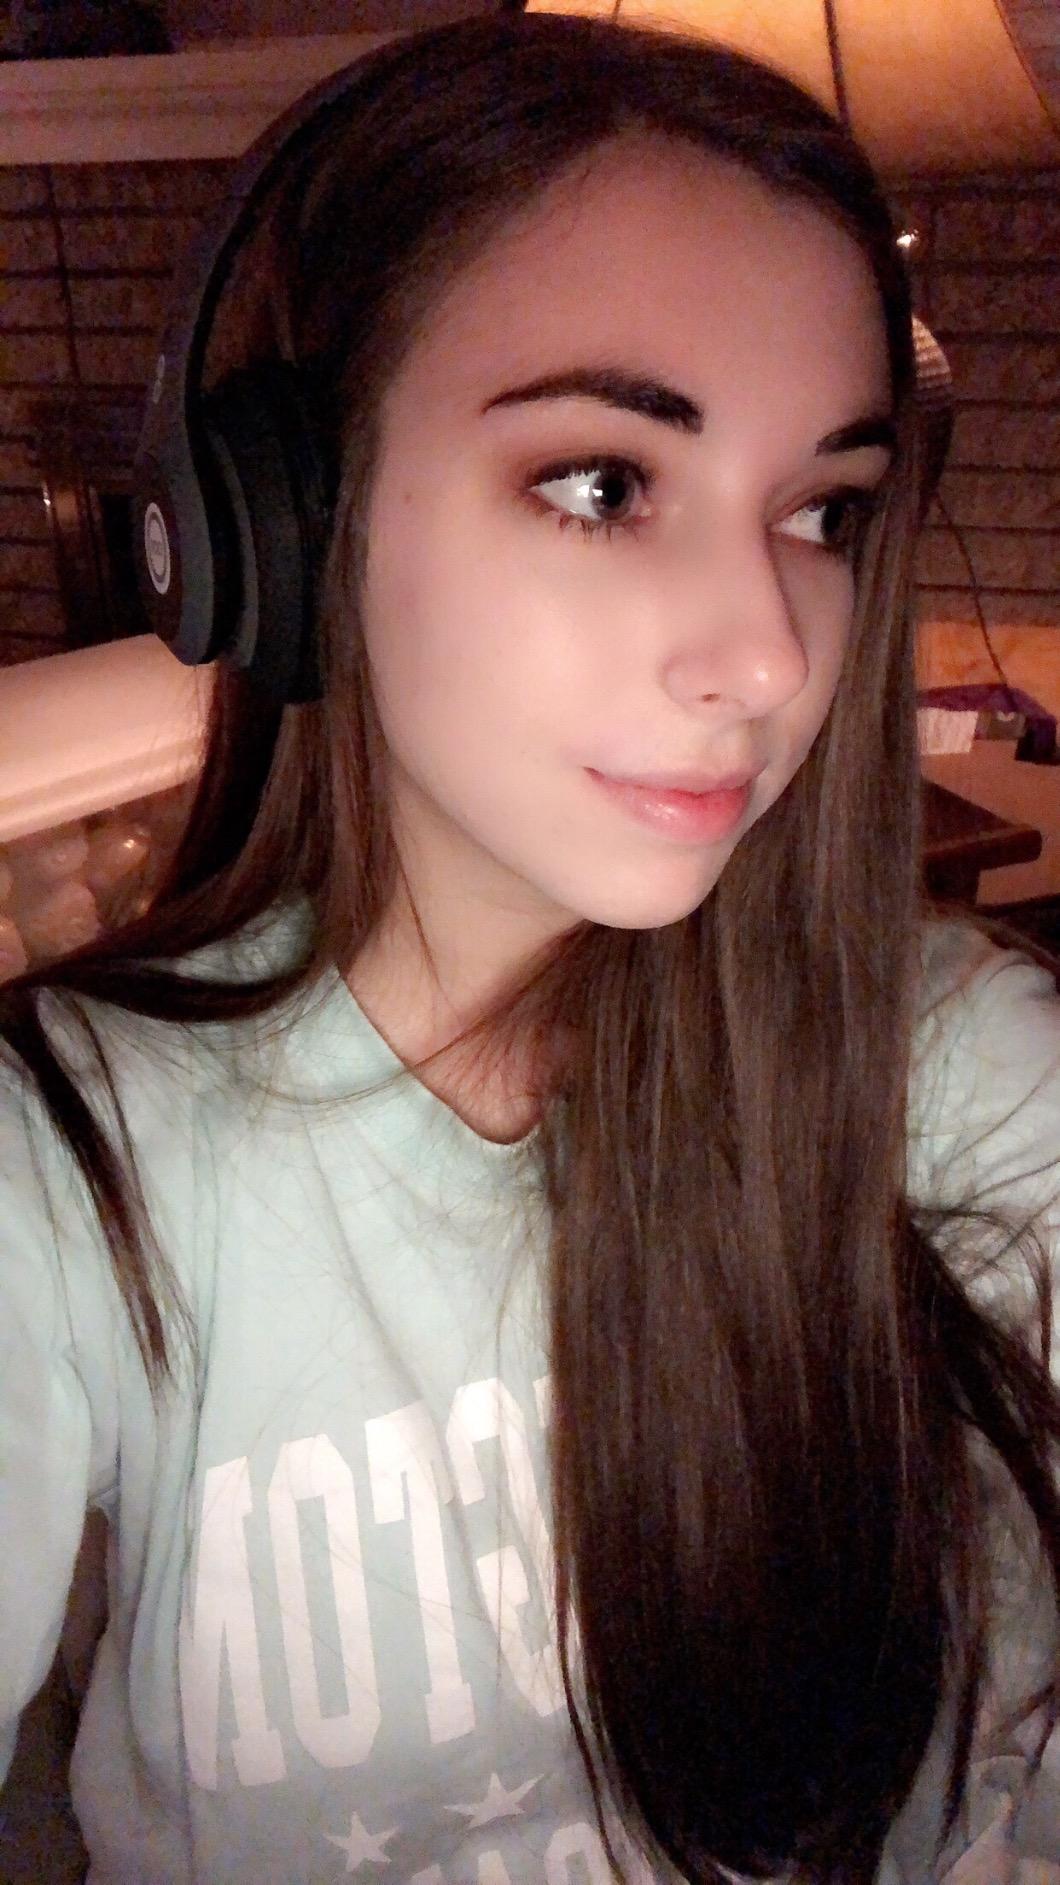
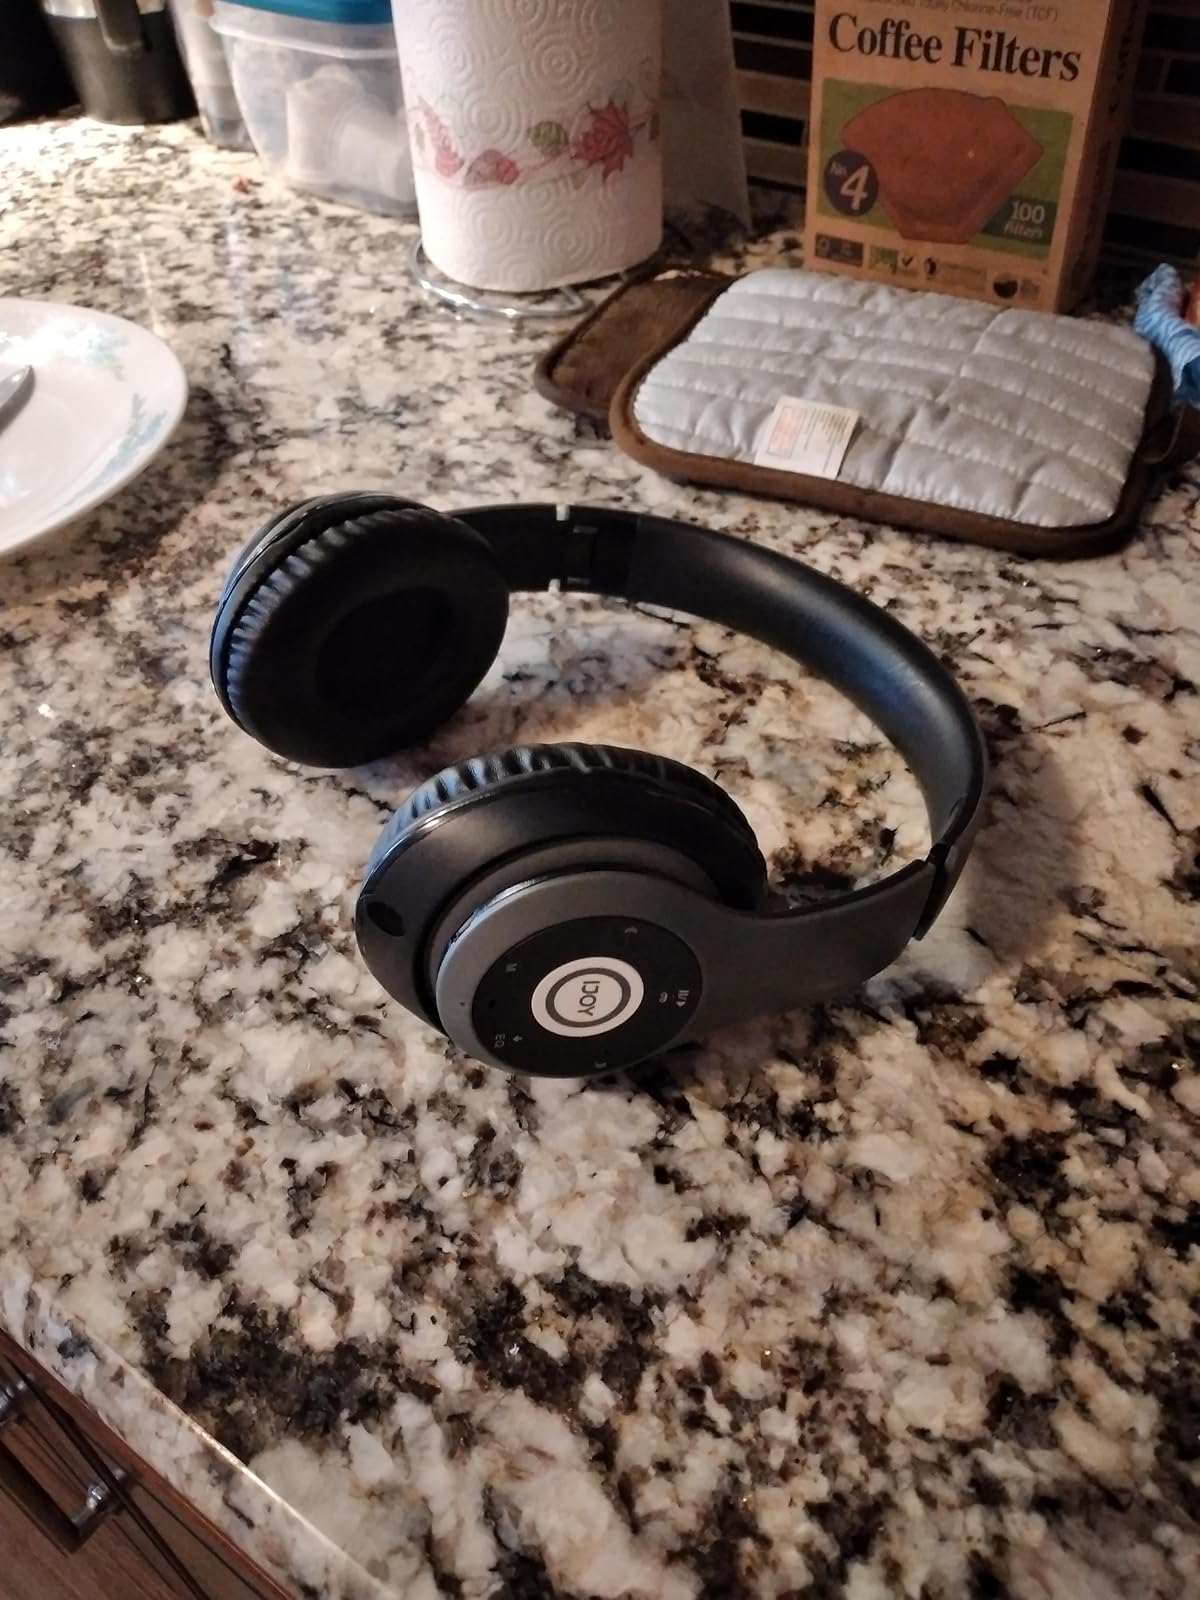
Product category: headphones
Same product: yes